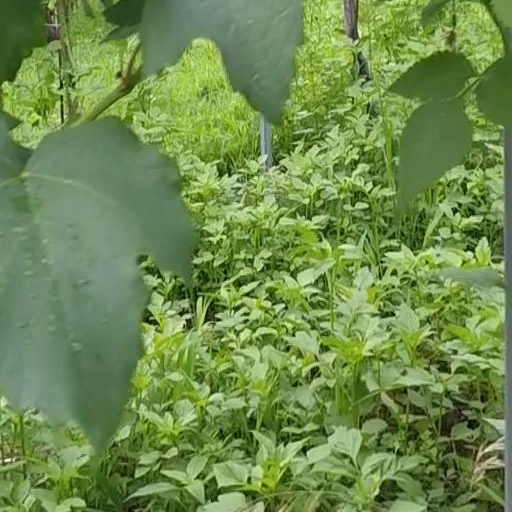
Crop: grape